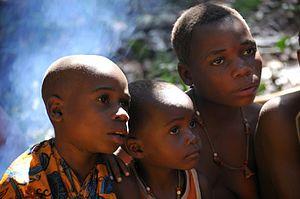
Le Trinational de la Sangha est un bien naturel du patrimoine mondial au Cameroun, en République du Congo et République centrafricaine, inscrit en 2012.